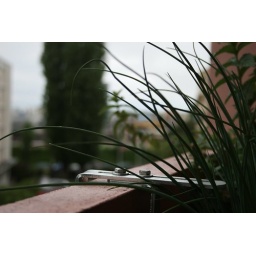
Chives and peppermint in a window box